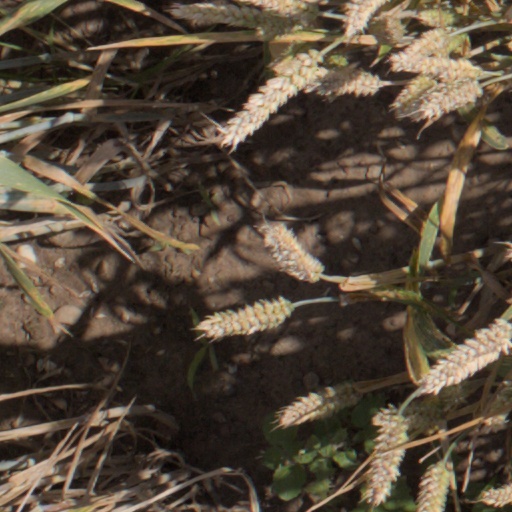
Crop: wheat